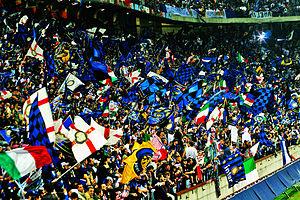
Le Football Club Internazionale Milano, abrégé en FC Internazionale Milano, couramment appelée Internazionale, Inter ou Inter Milan, est un club de football professionnel italien fondé le 9 mars 1908 et basé dans la ville de Milan, dans la région de Lombardie, dans le nord de l'Italie.